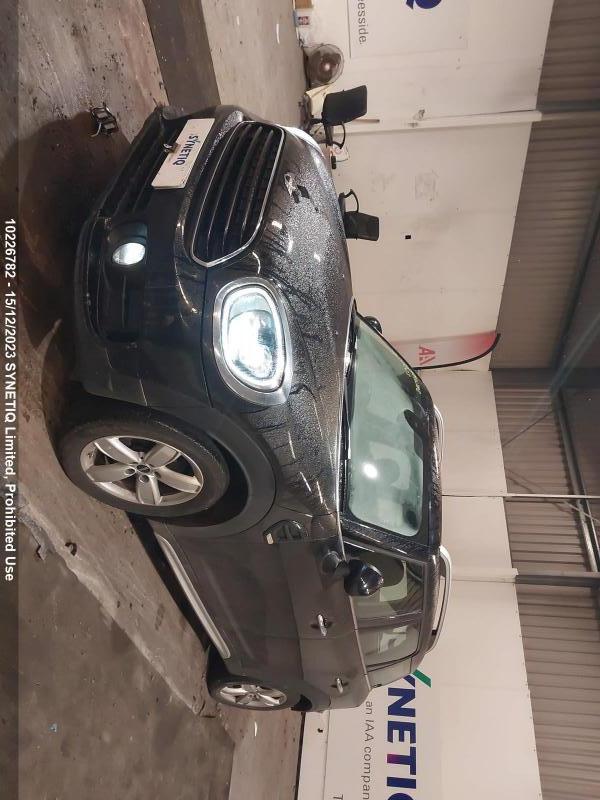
Aucun dommage détecté.
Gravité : aucun